Daniel Baldwin

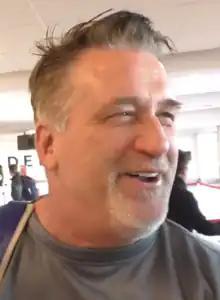
Baldwin in 2016

Daniel Leroy Baldwin (born October 5, 1960) is an American actor and director. He is the second-oldest of the four Baldwin brothers, all of whom are actors. He is best known for playing the role of Detective Beau Felton in the NBC TV series "." He also starred in the films "Harley Davidson and the Marlboro Man" (1991), "Hero" (1992), "Mulholland Falls", "Trees Lounge" (both 1996), "Vampires", "Phoenix" (both 1998), "Paparazzi" (2004), "Sidekick" (2005), The Beach Party at the Threshold of Hell (2006), and "Grey Gardens" (2009).